Jacob's Pillow

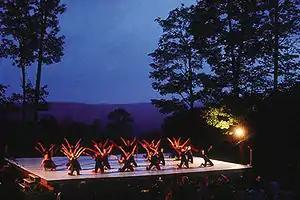
A performance on the outdoor Henry J. Leir Stage

Pillow founder Ted Shawn was instrumental in beginning the careers of Martha Graham and Jack Cole, and the Pillow has continued this mentoring role in the careers of artists such as Alvin Ailey, José Limón, and Mark Morris. Companies such as Dance Theatre of Harlem, the Parsons Dance Company, and Trey McIntyre Project made their debuts at the Pillow, and international groups such as The Royal Danish Ballet, Nederlands Dans Theatre, Black Grace and Hofesh Shechter Company have made their U.S. debuts here. World premieres have been commissioned from choreographers such as Merce Cunningham and Paul Taylor, and artists such as Margot Fonteyn and Mikhail Baryshnikov have been showcased in works.